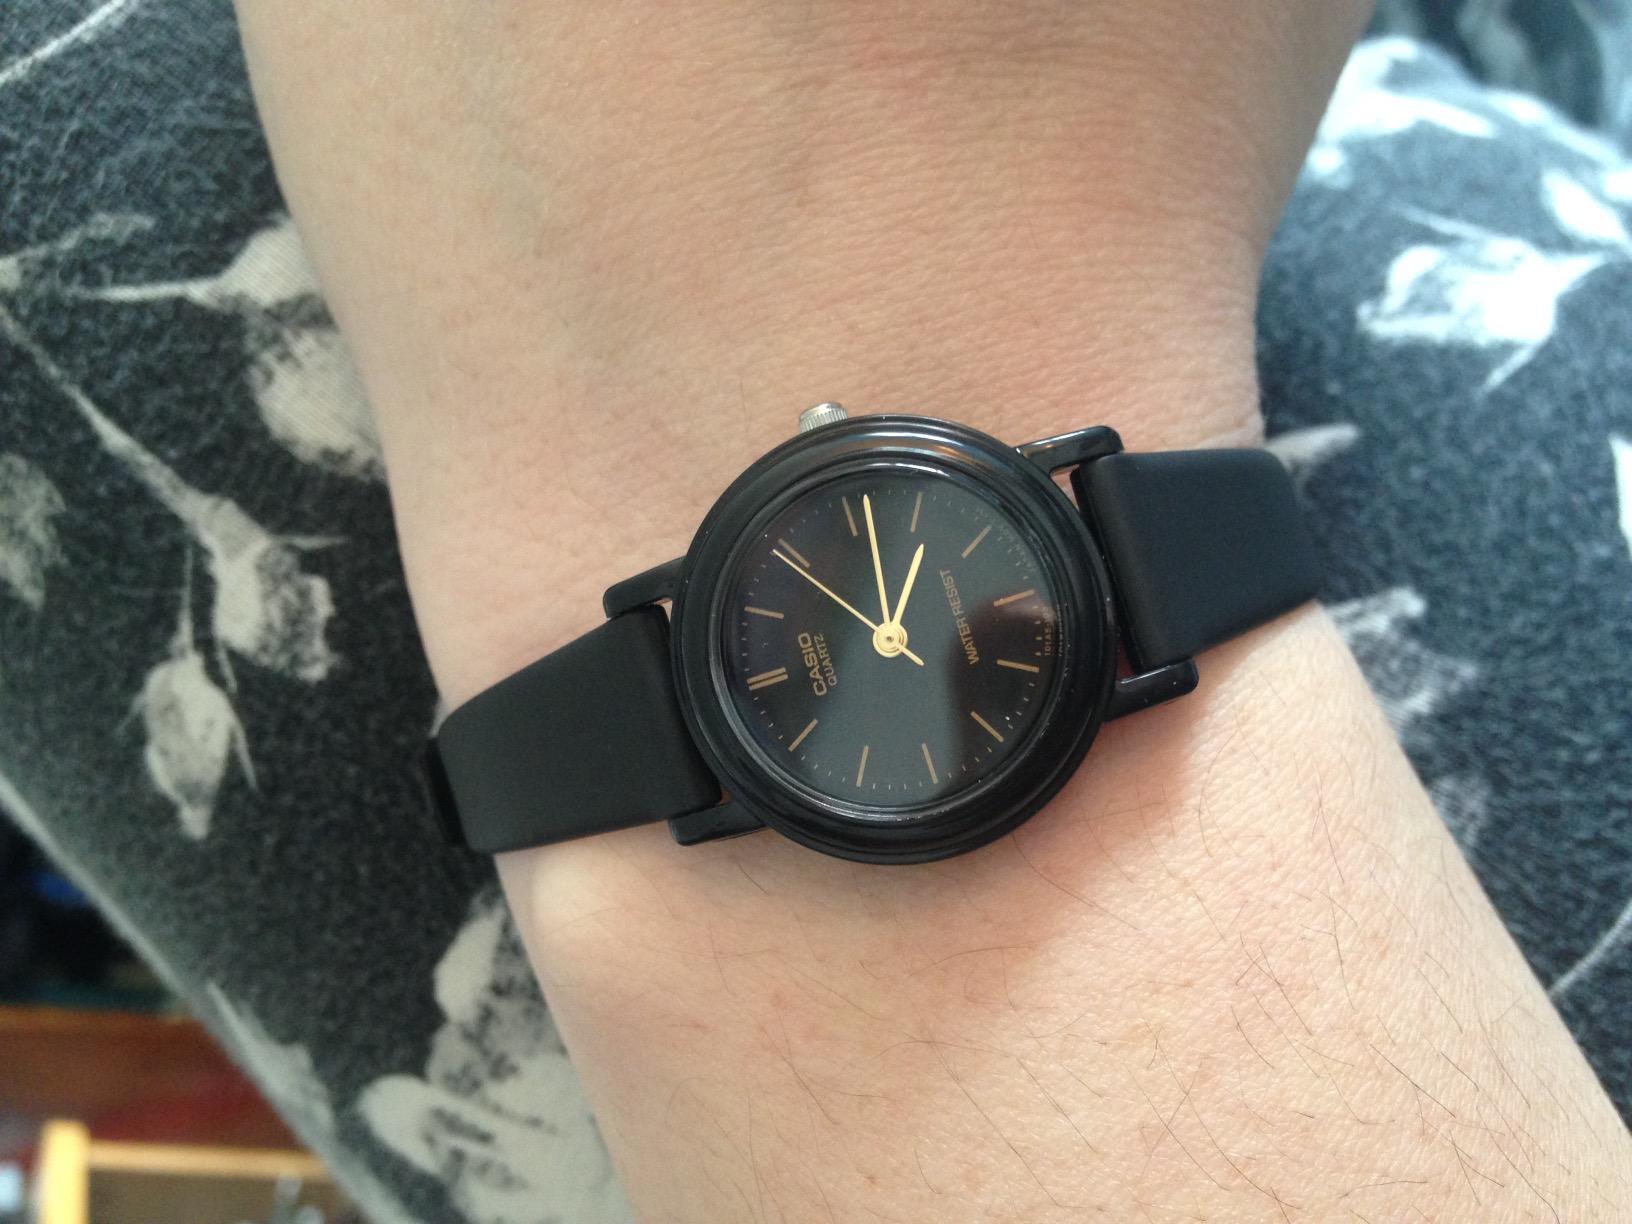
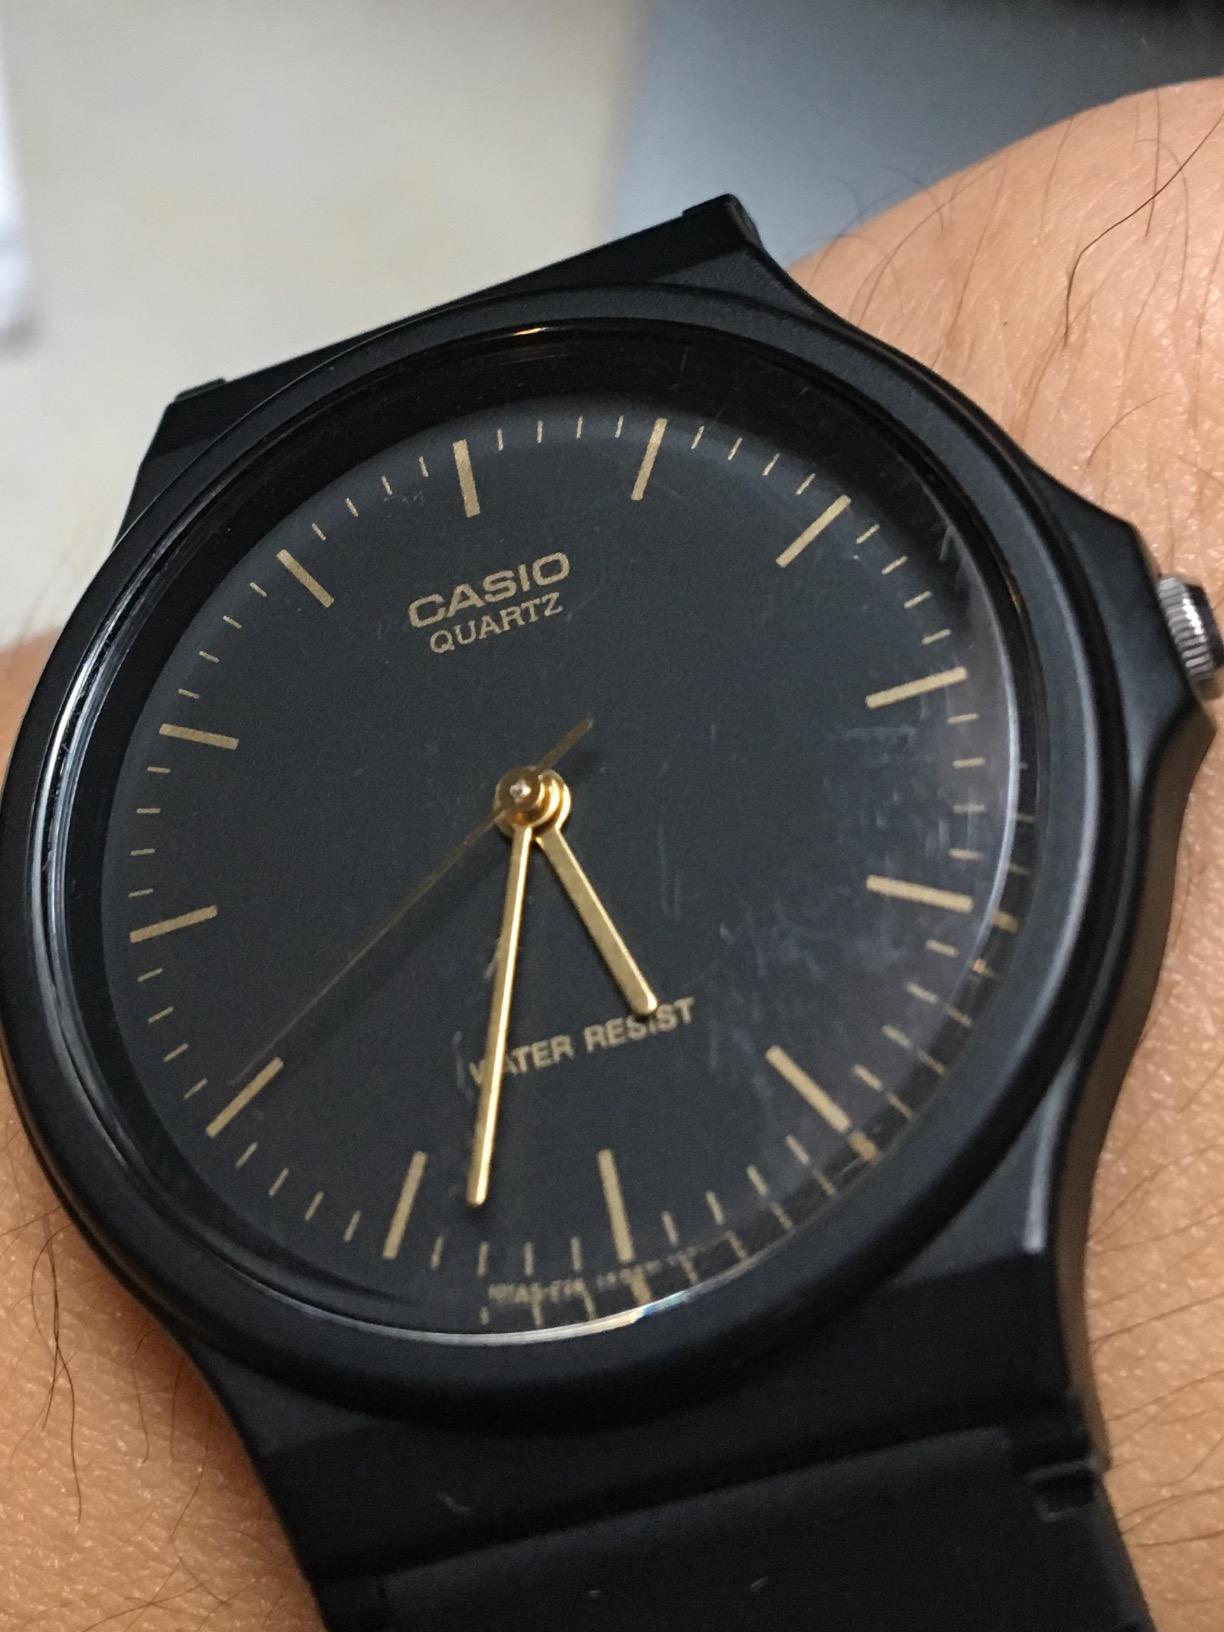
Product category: accessories_watch
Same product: no